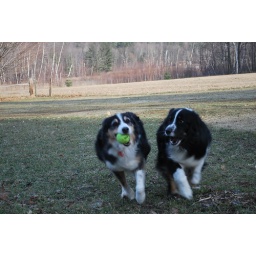
almost got a face full of dog in my nikon